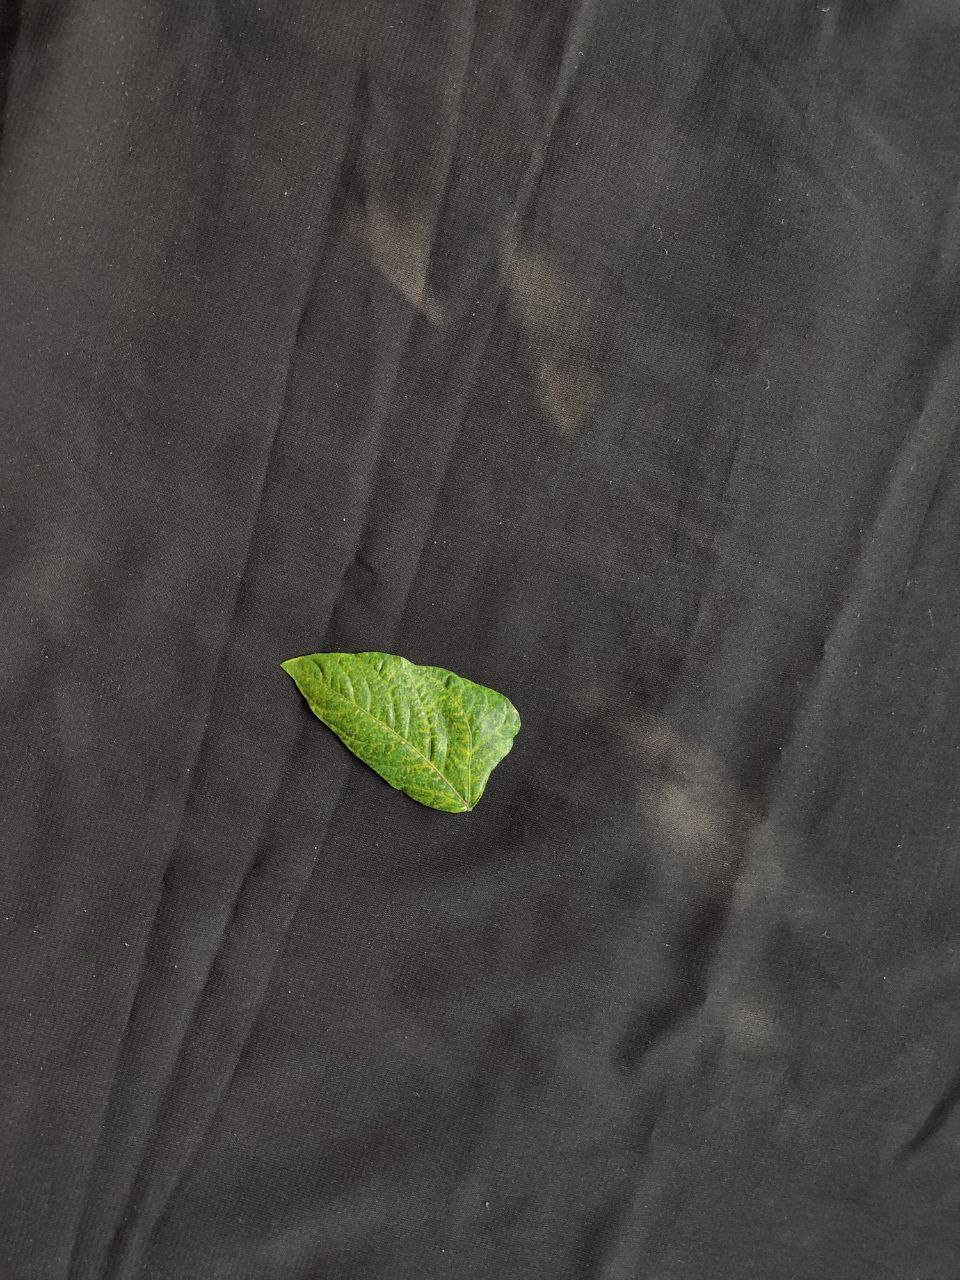
Crop: cowpea
Leaf condition: Mosaic Virus